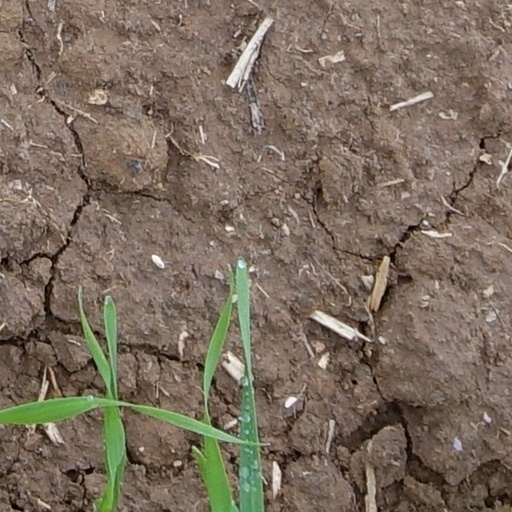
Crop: wheat